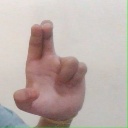
अक्षर: आ